La Altagracia Province

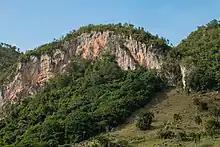
Hills in Higuey, Dominican Republic

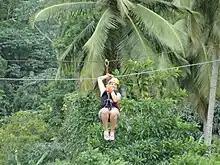
Zipline in Bavaro Park

La Altagracia is the second largest province in the country with an extension of . This province limits to the north with the Atlantic Ocean, to the south with the Caribbean Sea, to the east with the Mona channel and to the west with the provinces of La Romana and El Seibo.